The Big Bang (Doctor Who)

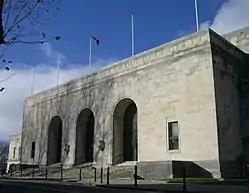
Brangwyn Hall, which was used as the primary location for the museum.

The read-through for "The Big Bang" took place on 13 January 2010 in the Upper Boat Studios. The episode was filmed in the sixth production block along with "The Pandorica Opens". The Doctor visits previous episodes as he is being erased from history; these scenes, taking place in "Flesh and Stone" and "The Lodger", were filmed with their respective episodes. The first scenes filmed for "The Big Bang" were shot in the TARDIS set, including the very last scene. The beginning of the episode, in which the fez-wearing Doctor from the future confronts Rory, was filmed on 5 February 2010 at Margam Country Park, Port Talbot. As it was filmed near the end of production of the series, "The Big Bang" had a smaller effects budget than other episodes, but this was compensated with cinematic lighting. The TARDIS appears in the time vortex during the ending credits, an idea of director Toby Haynes.